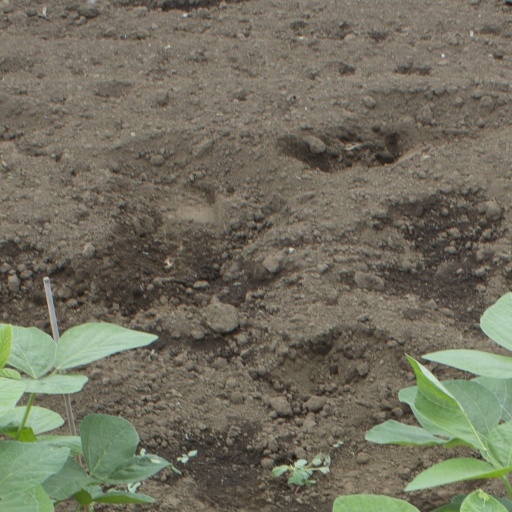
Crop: soybean